The Chicago School

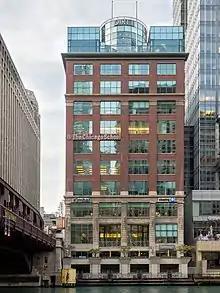
Downtown Chicago location

Each campus is equipped with event spaces, at least one classroom, and a library. Locations can be found in the following cities: